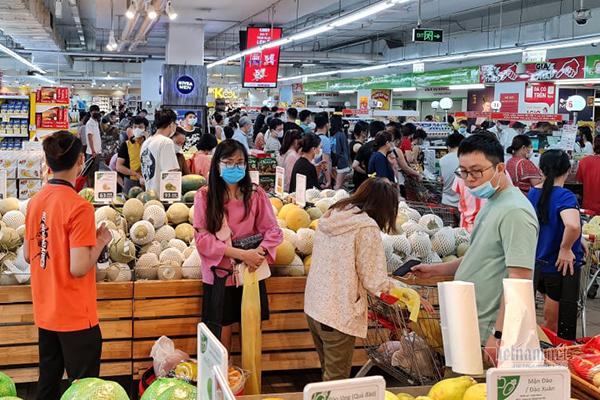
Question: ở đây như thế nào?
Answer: ở đây rât đông người